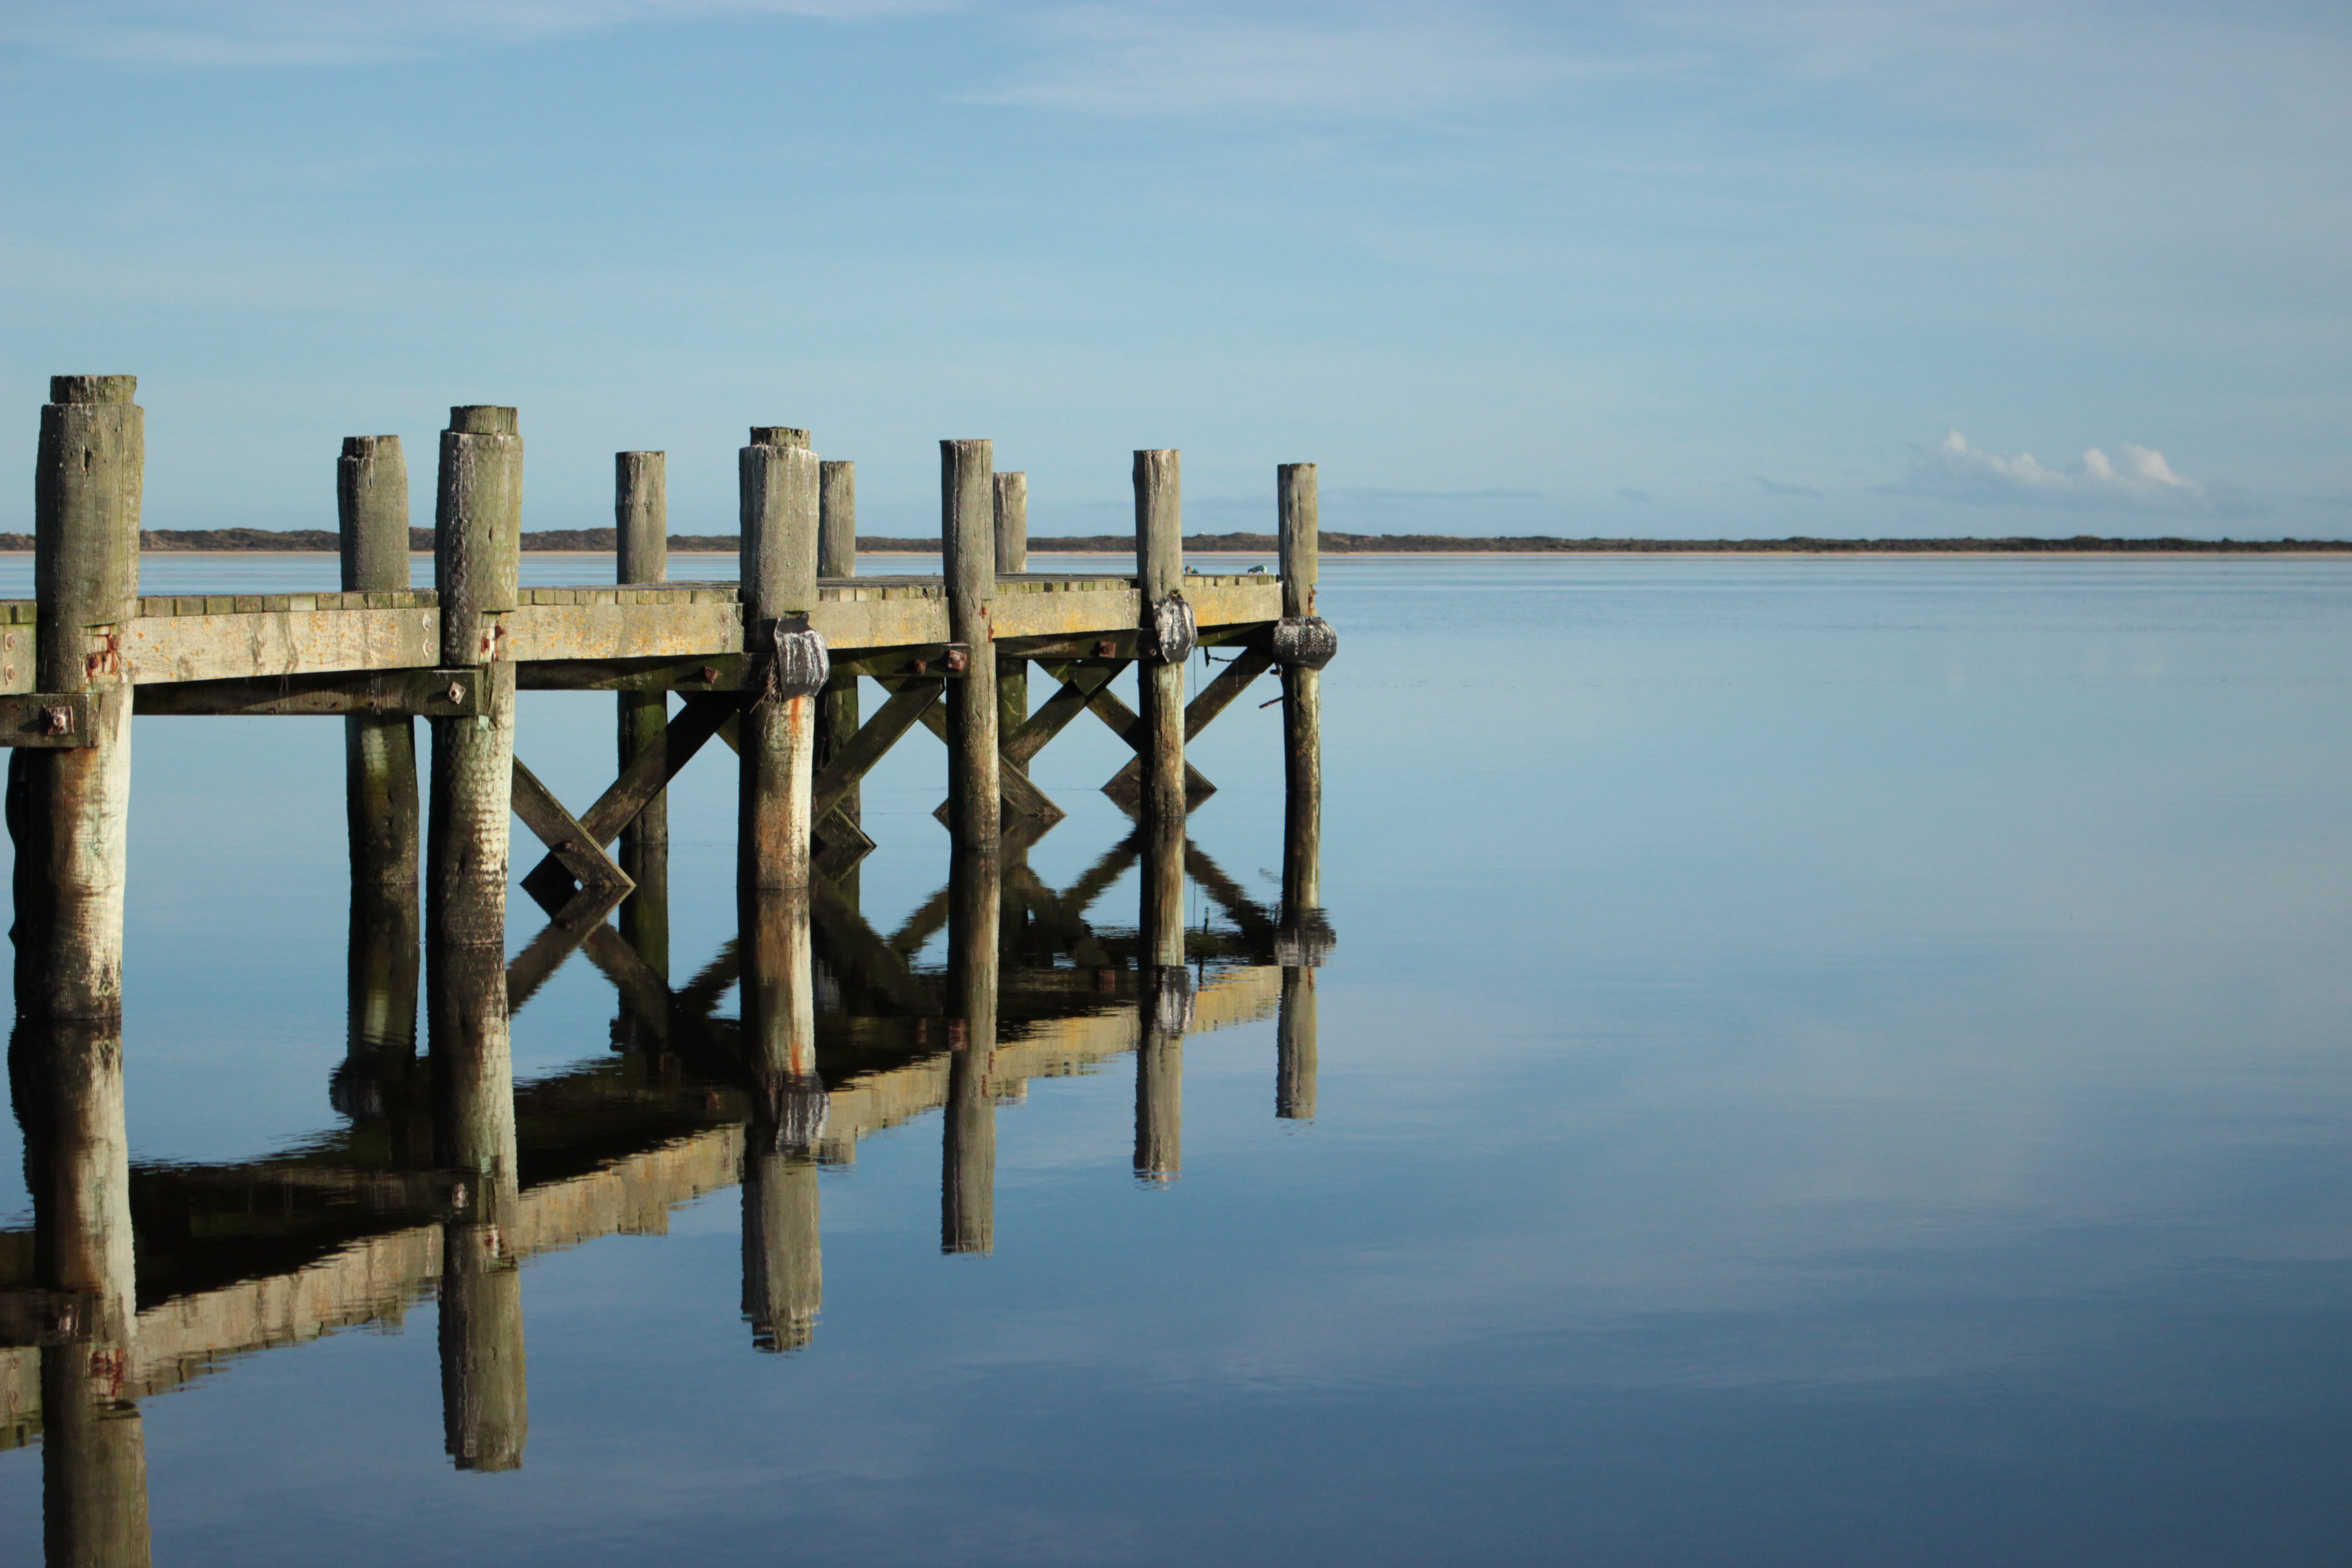
wharf, new zealand, water, reflection, sea, sky, pier, dock, calm, horizon, wood, fixed link